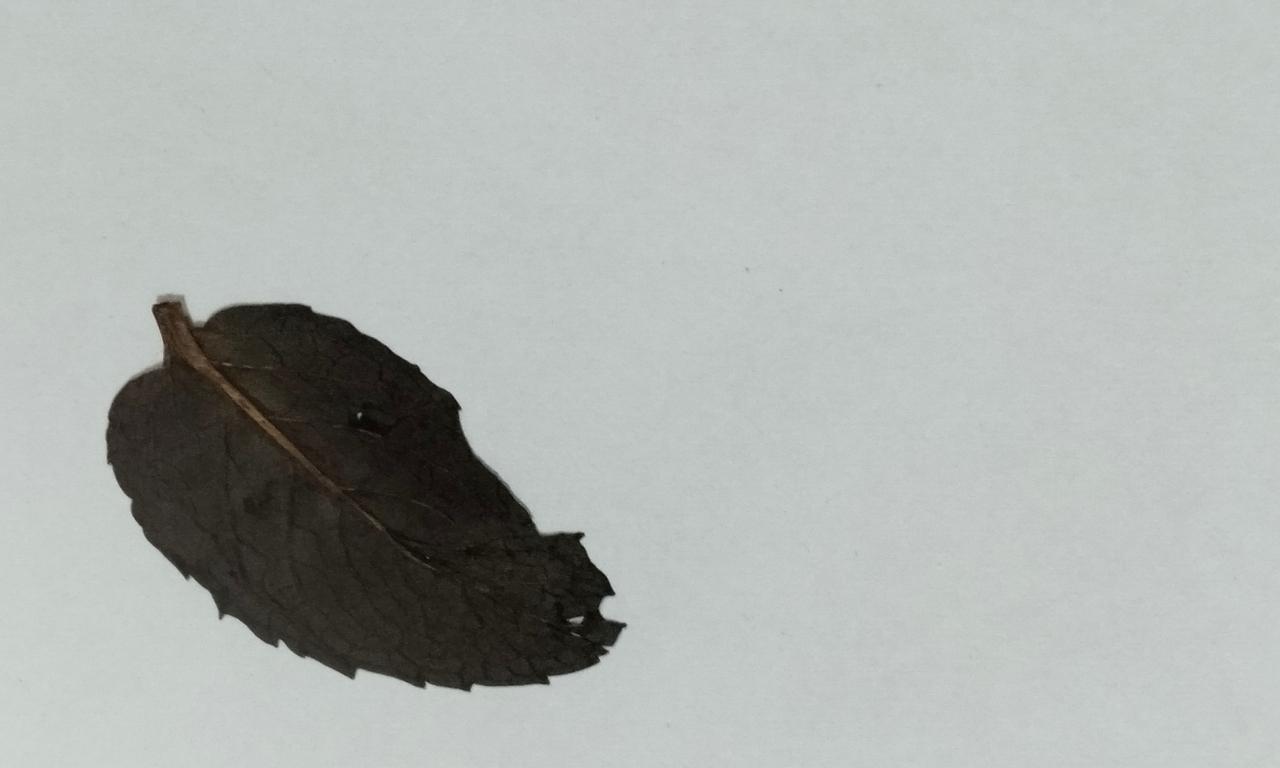
Label: Dried